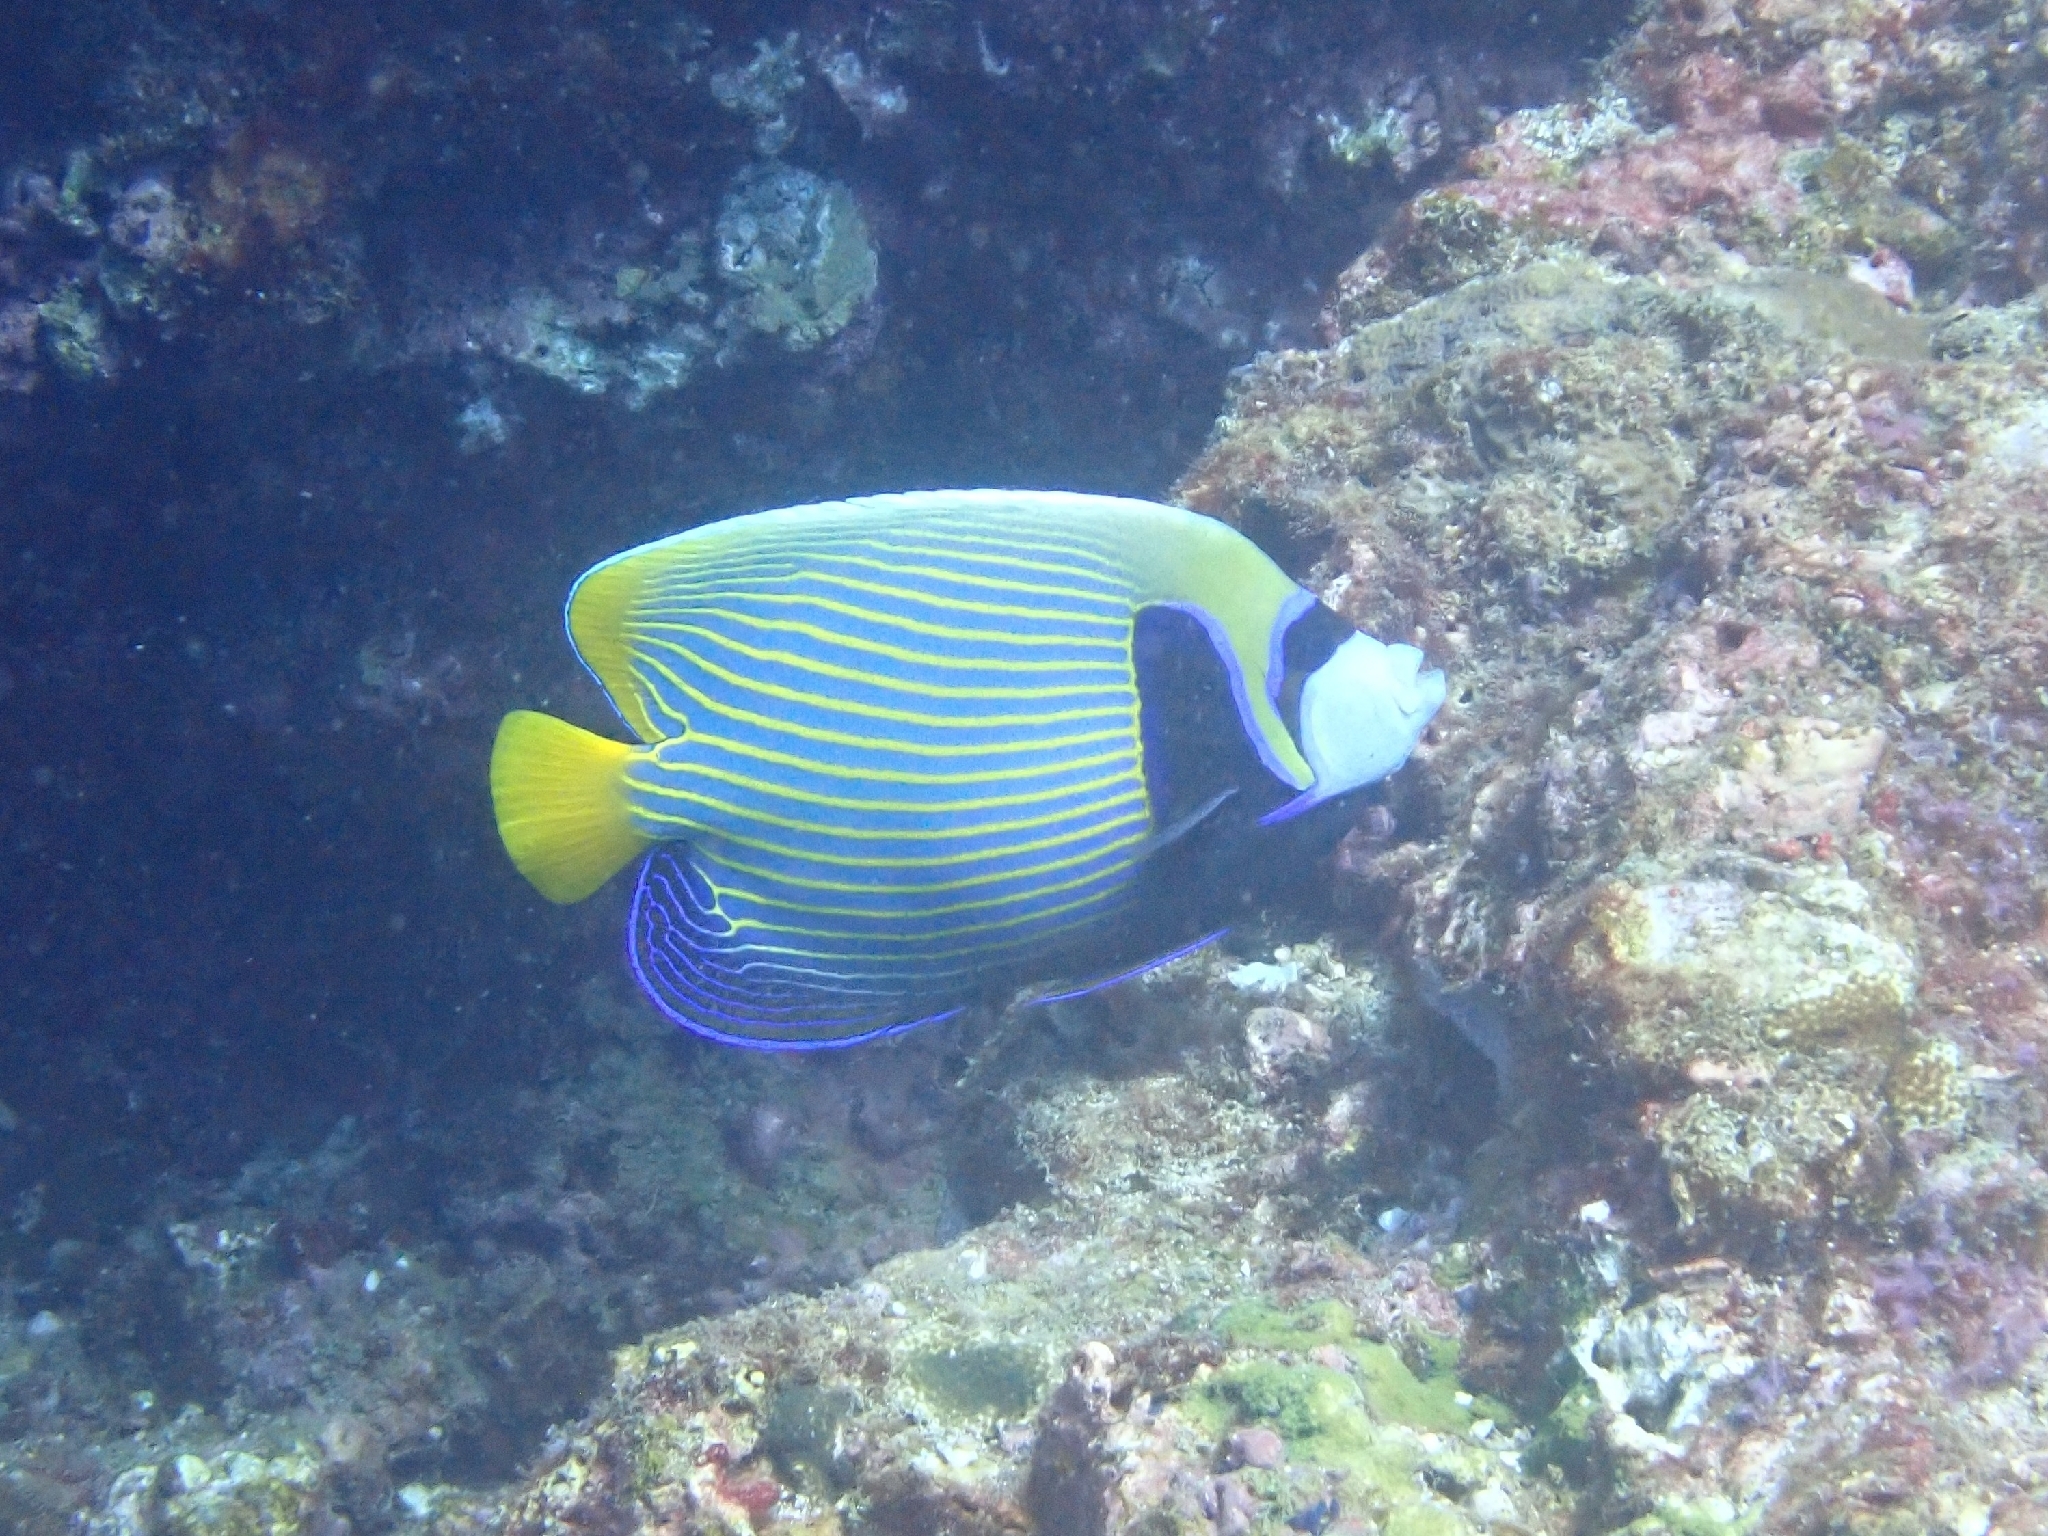
Pomacanthus imperator (Emperor Angelfish)